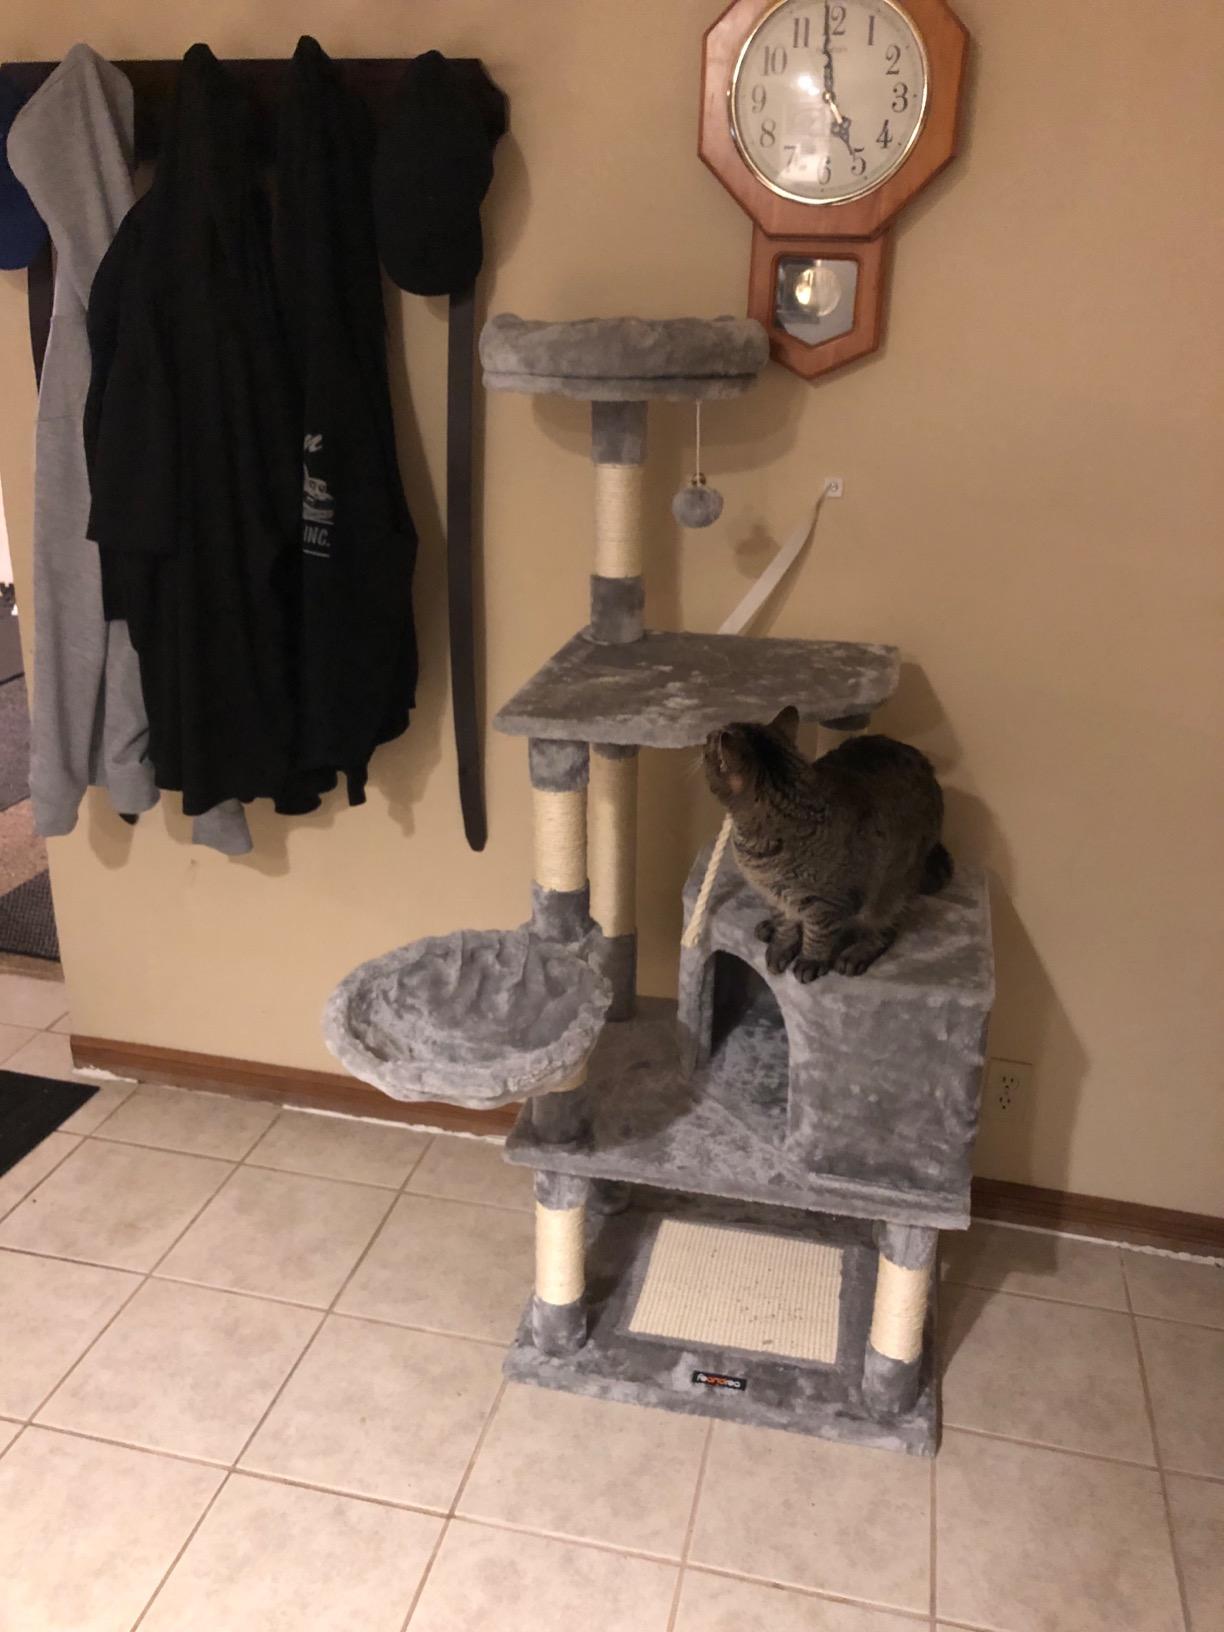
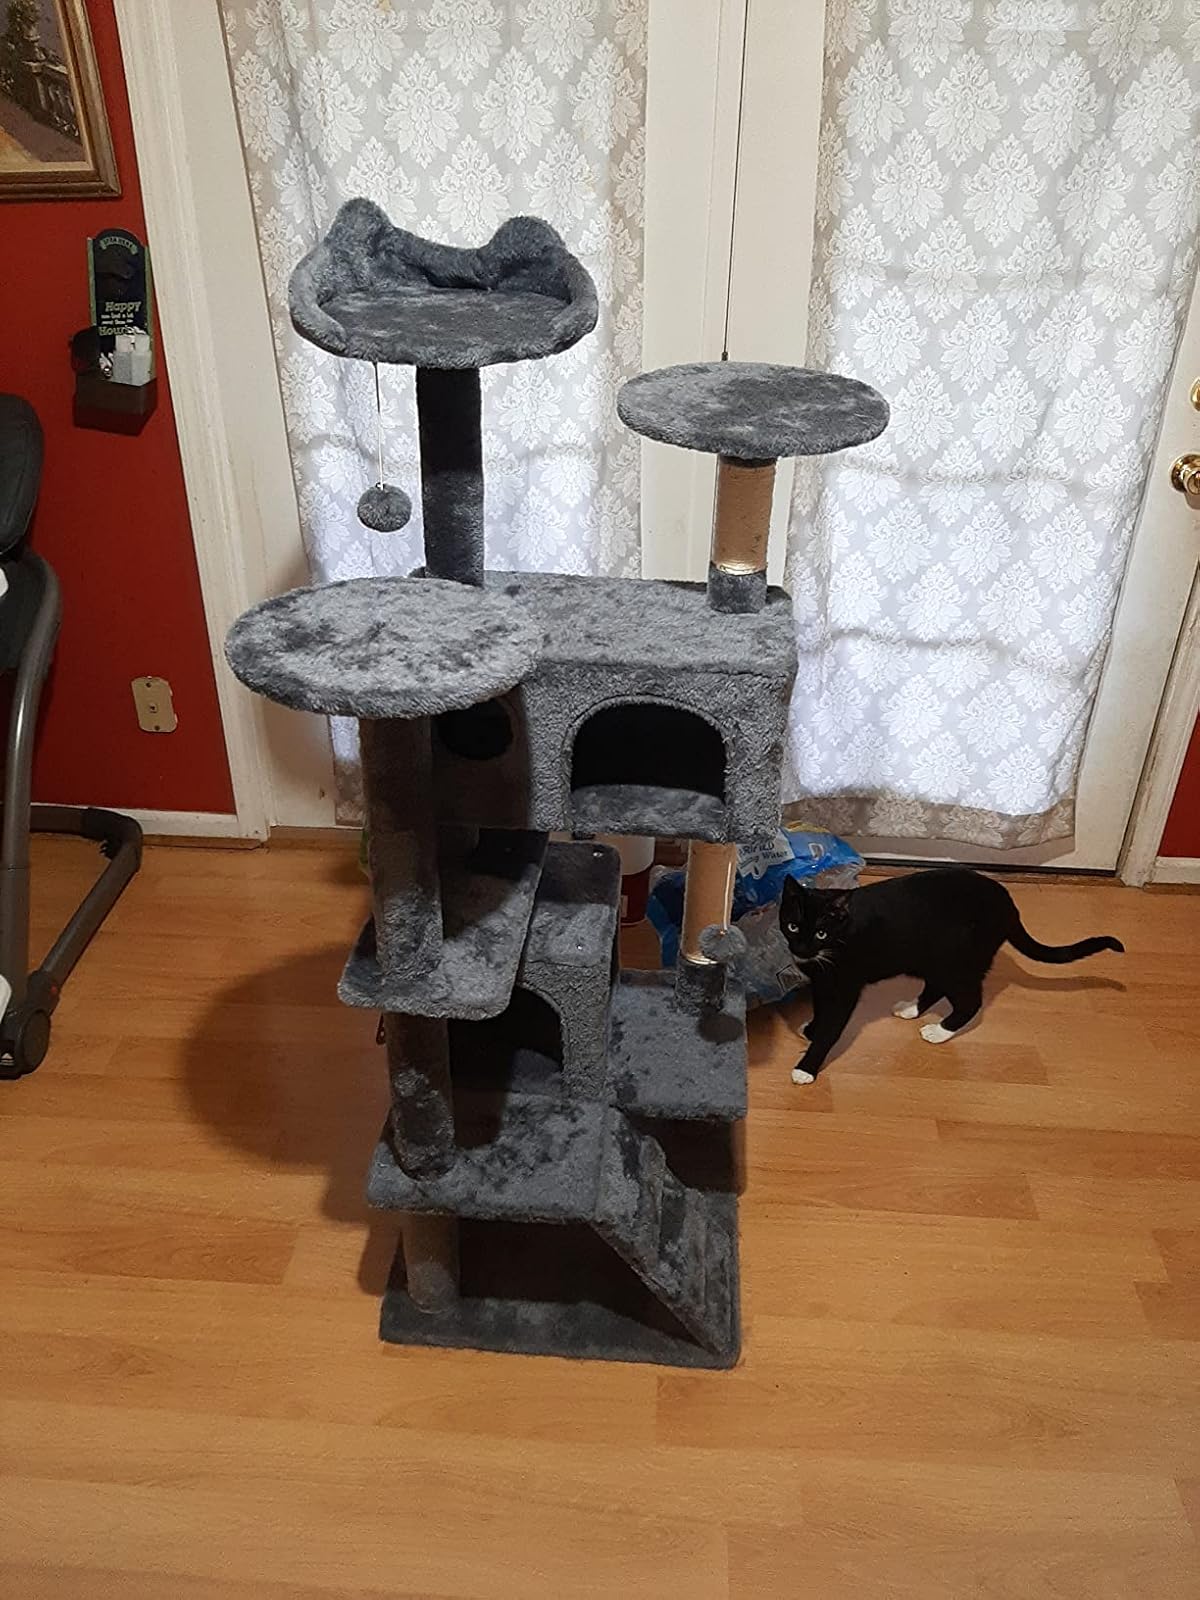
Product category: items_cat tree
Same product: no